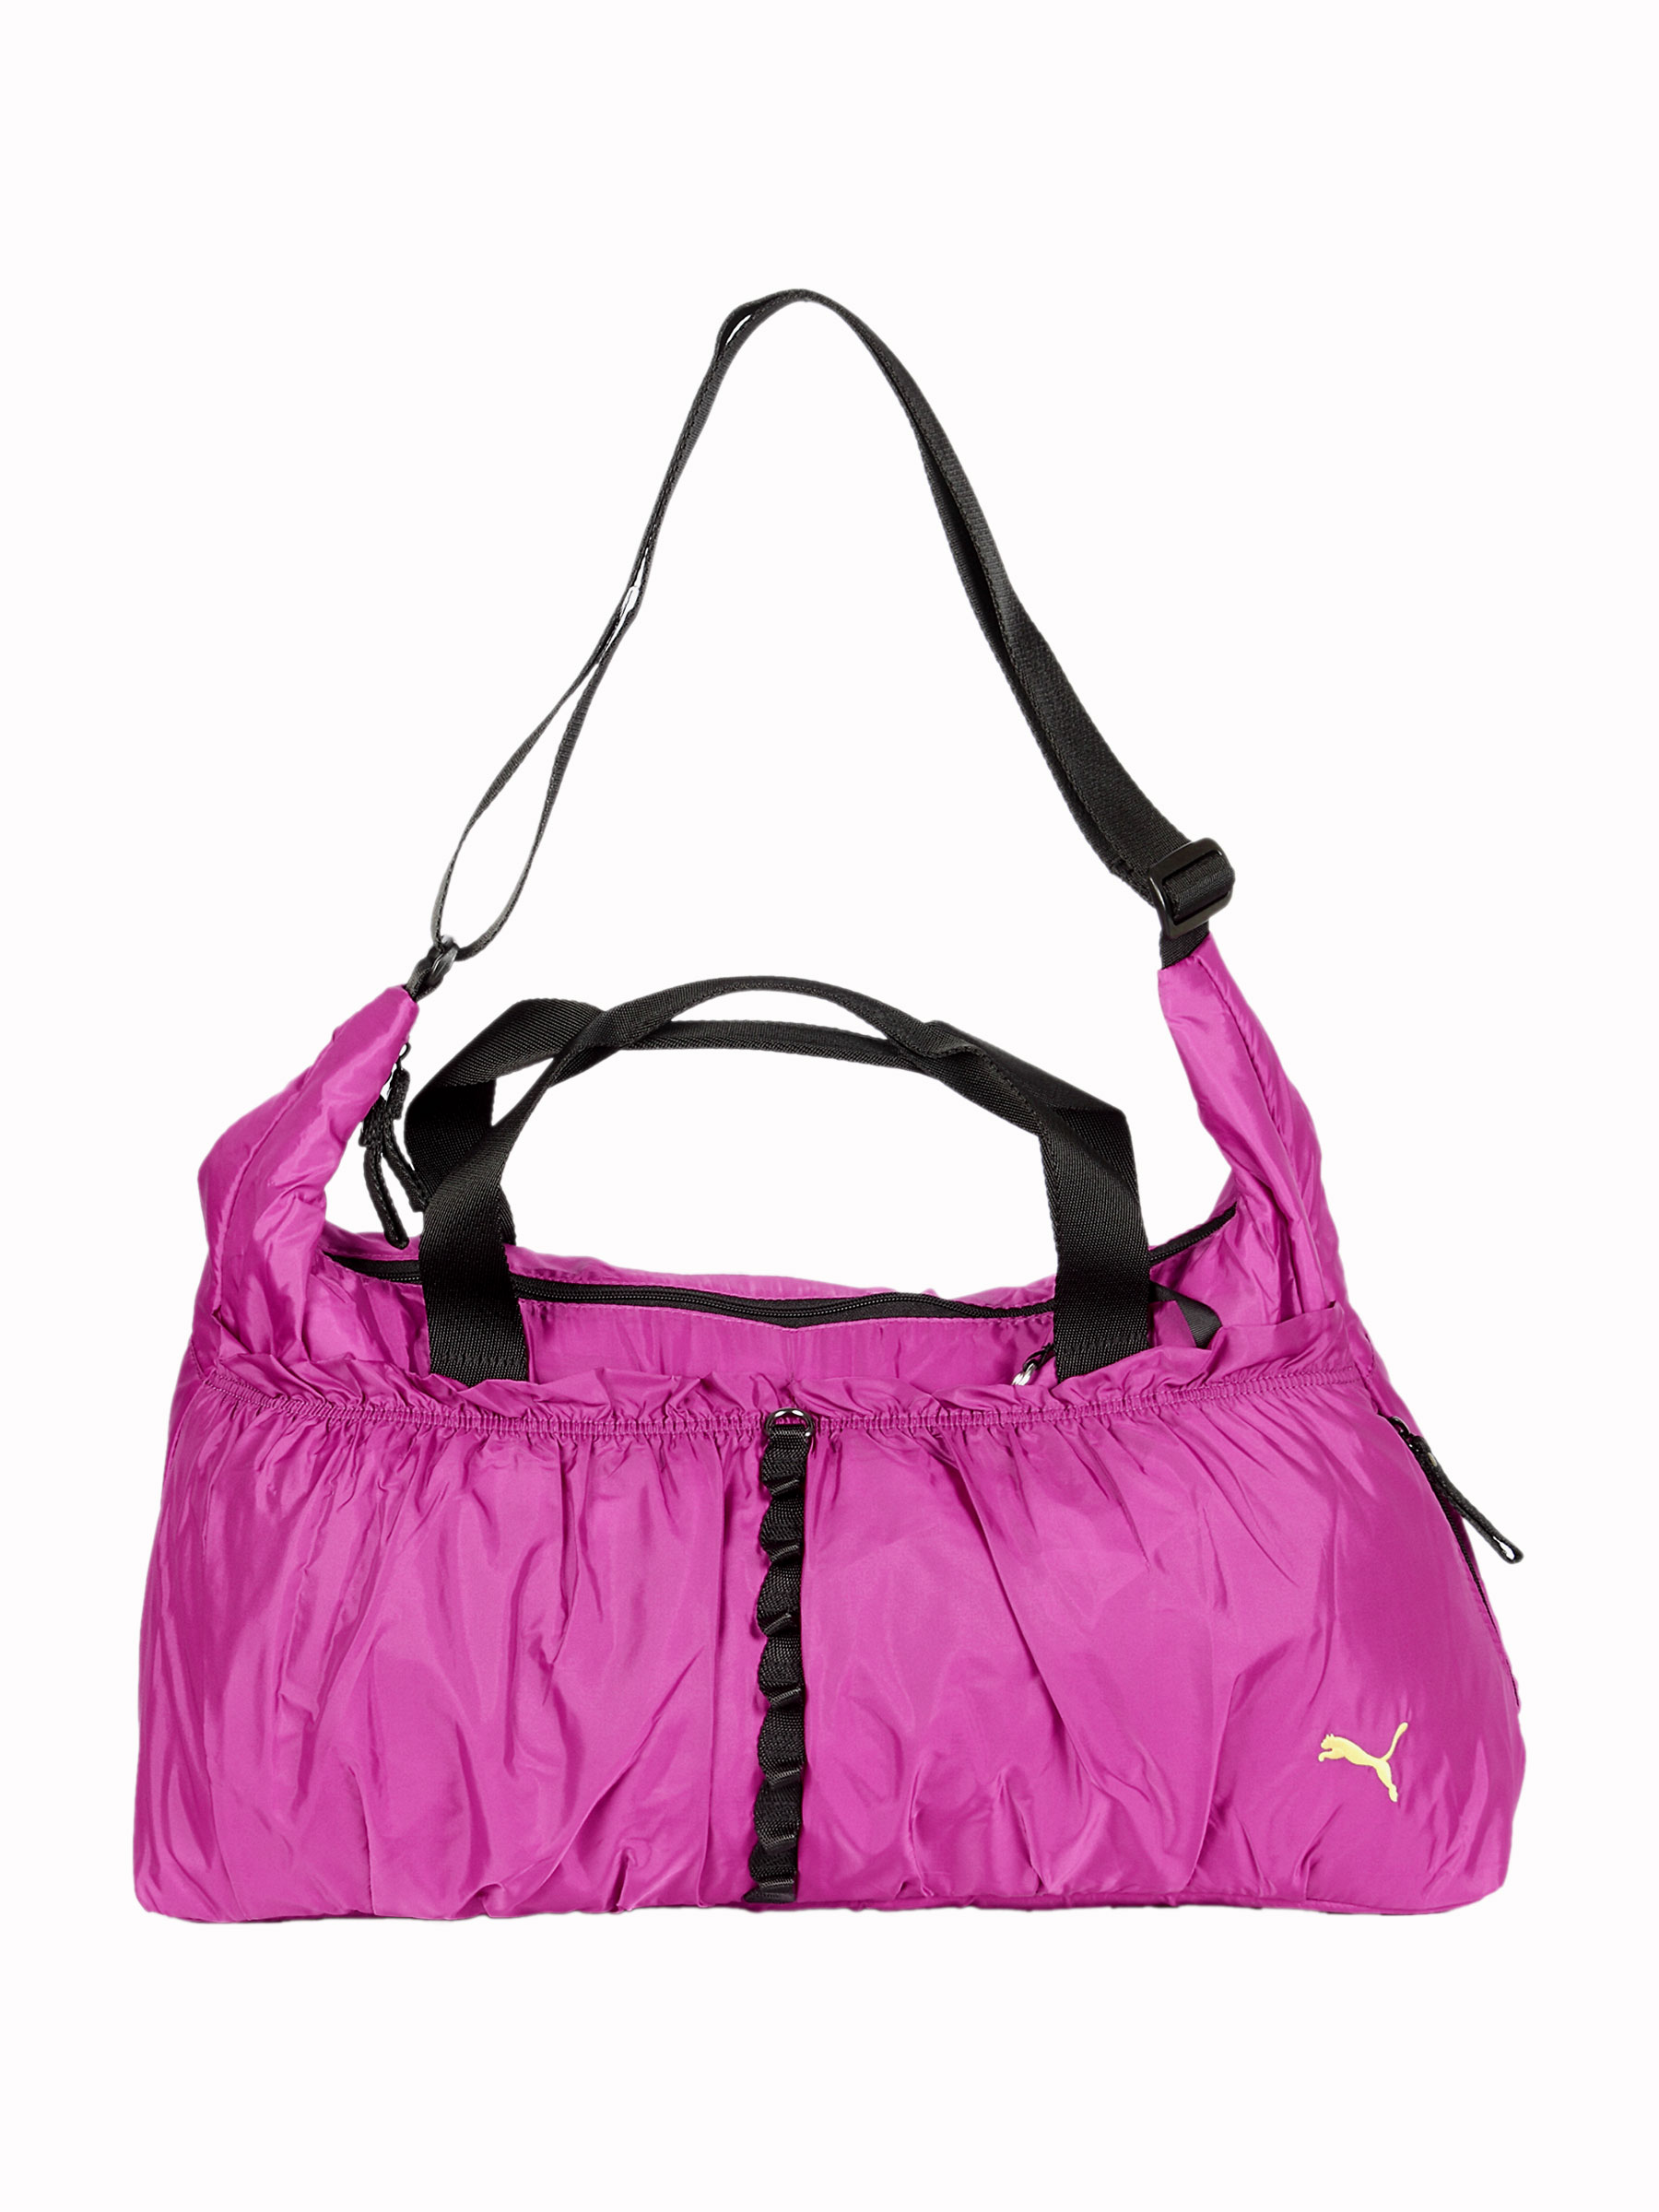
Puma Women Fitness Large Hobo Purple Backpacks
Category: Accessories / Bags / Backpacks
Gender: Women
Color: Purple
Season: Fall 2011
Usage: Casual